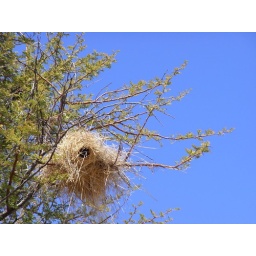
Weaver bird nest in a tree by the roadside.